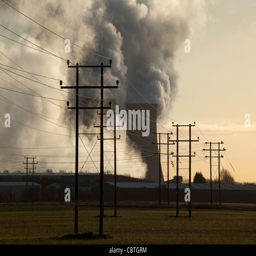
smoke and steam rising from cooling towers of a coal fired electricity generating power station